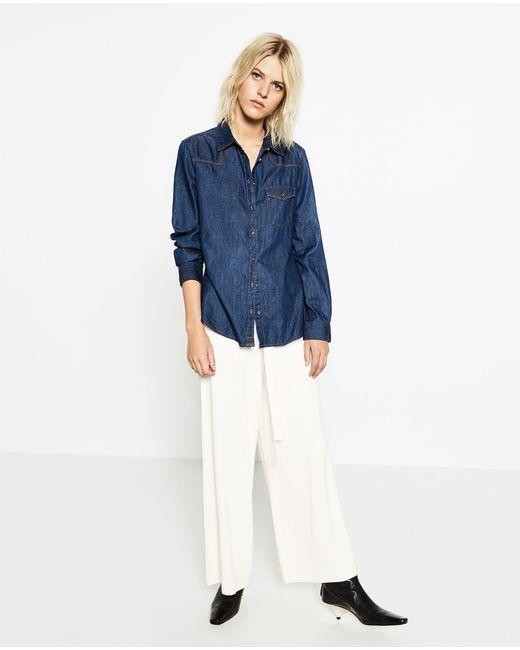
Blaue Jeans Langarm Knopf Hemdkragen